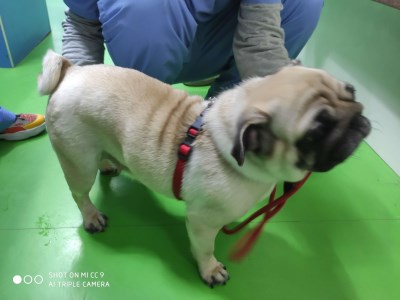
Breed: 798-n000130-pug